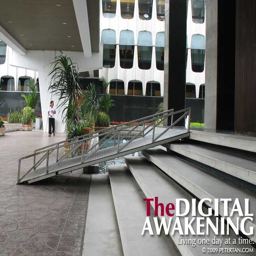
steep ramp into site listing category